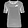
Label: T - shirt / top